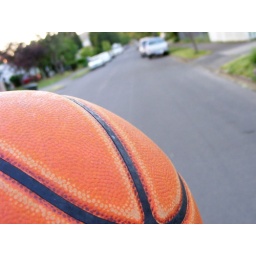
playing ball in the street